Mónica Ayos

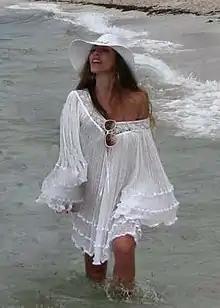

Mónica Ayos Crámer was born in Buenos Aires. She is the daughter of the dancers Víctor Ayos and Mónica Crámer. As her parents frequently left the country on dance tours, she lived with her grandmother in Mar del Plata, and attended the local elementary school. She returned to Buenos Aires, and attended high school in San Telmo. She had small assignments as an actress at the age of 12. She was emancipated at the age of 16, and visited Chile. She had a son with a Chilean that she broke up with a few months later, and raised her son as a single mother.